Apollo Soucek

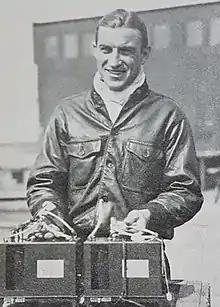
Apollo Soucek

Apollo Soucek (February 24, 1897 – July 22, 1955) was a vice admiral in the United States Navy, who was a record-breaking test pilot during 1929 and 1930, served in World War II, and was commander of Carrier Division Three during the Korean War, ending his career as chief of the Bureau of Aeronautics.